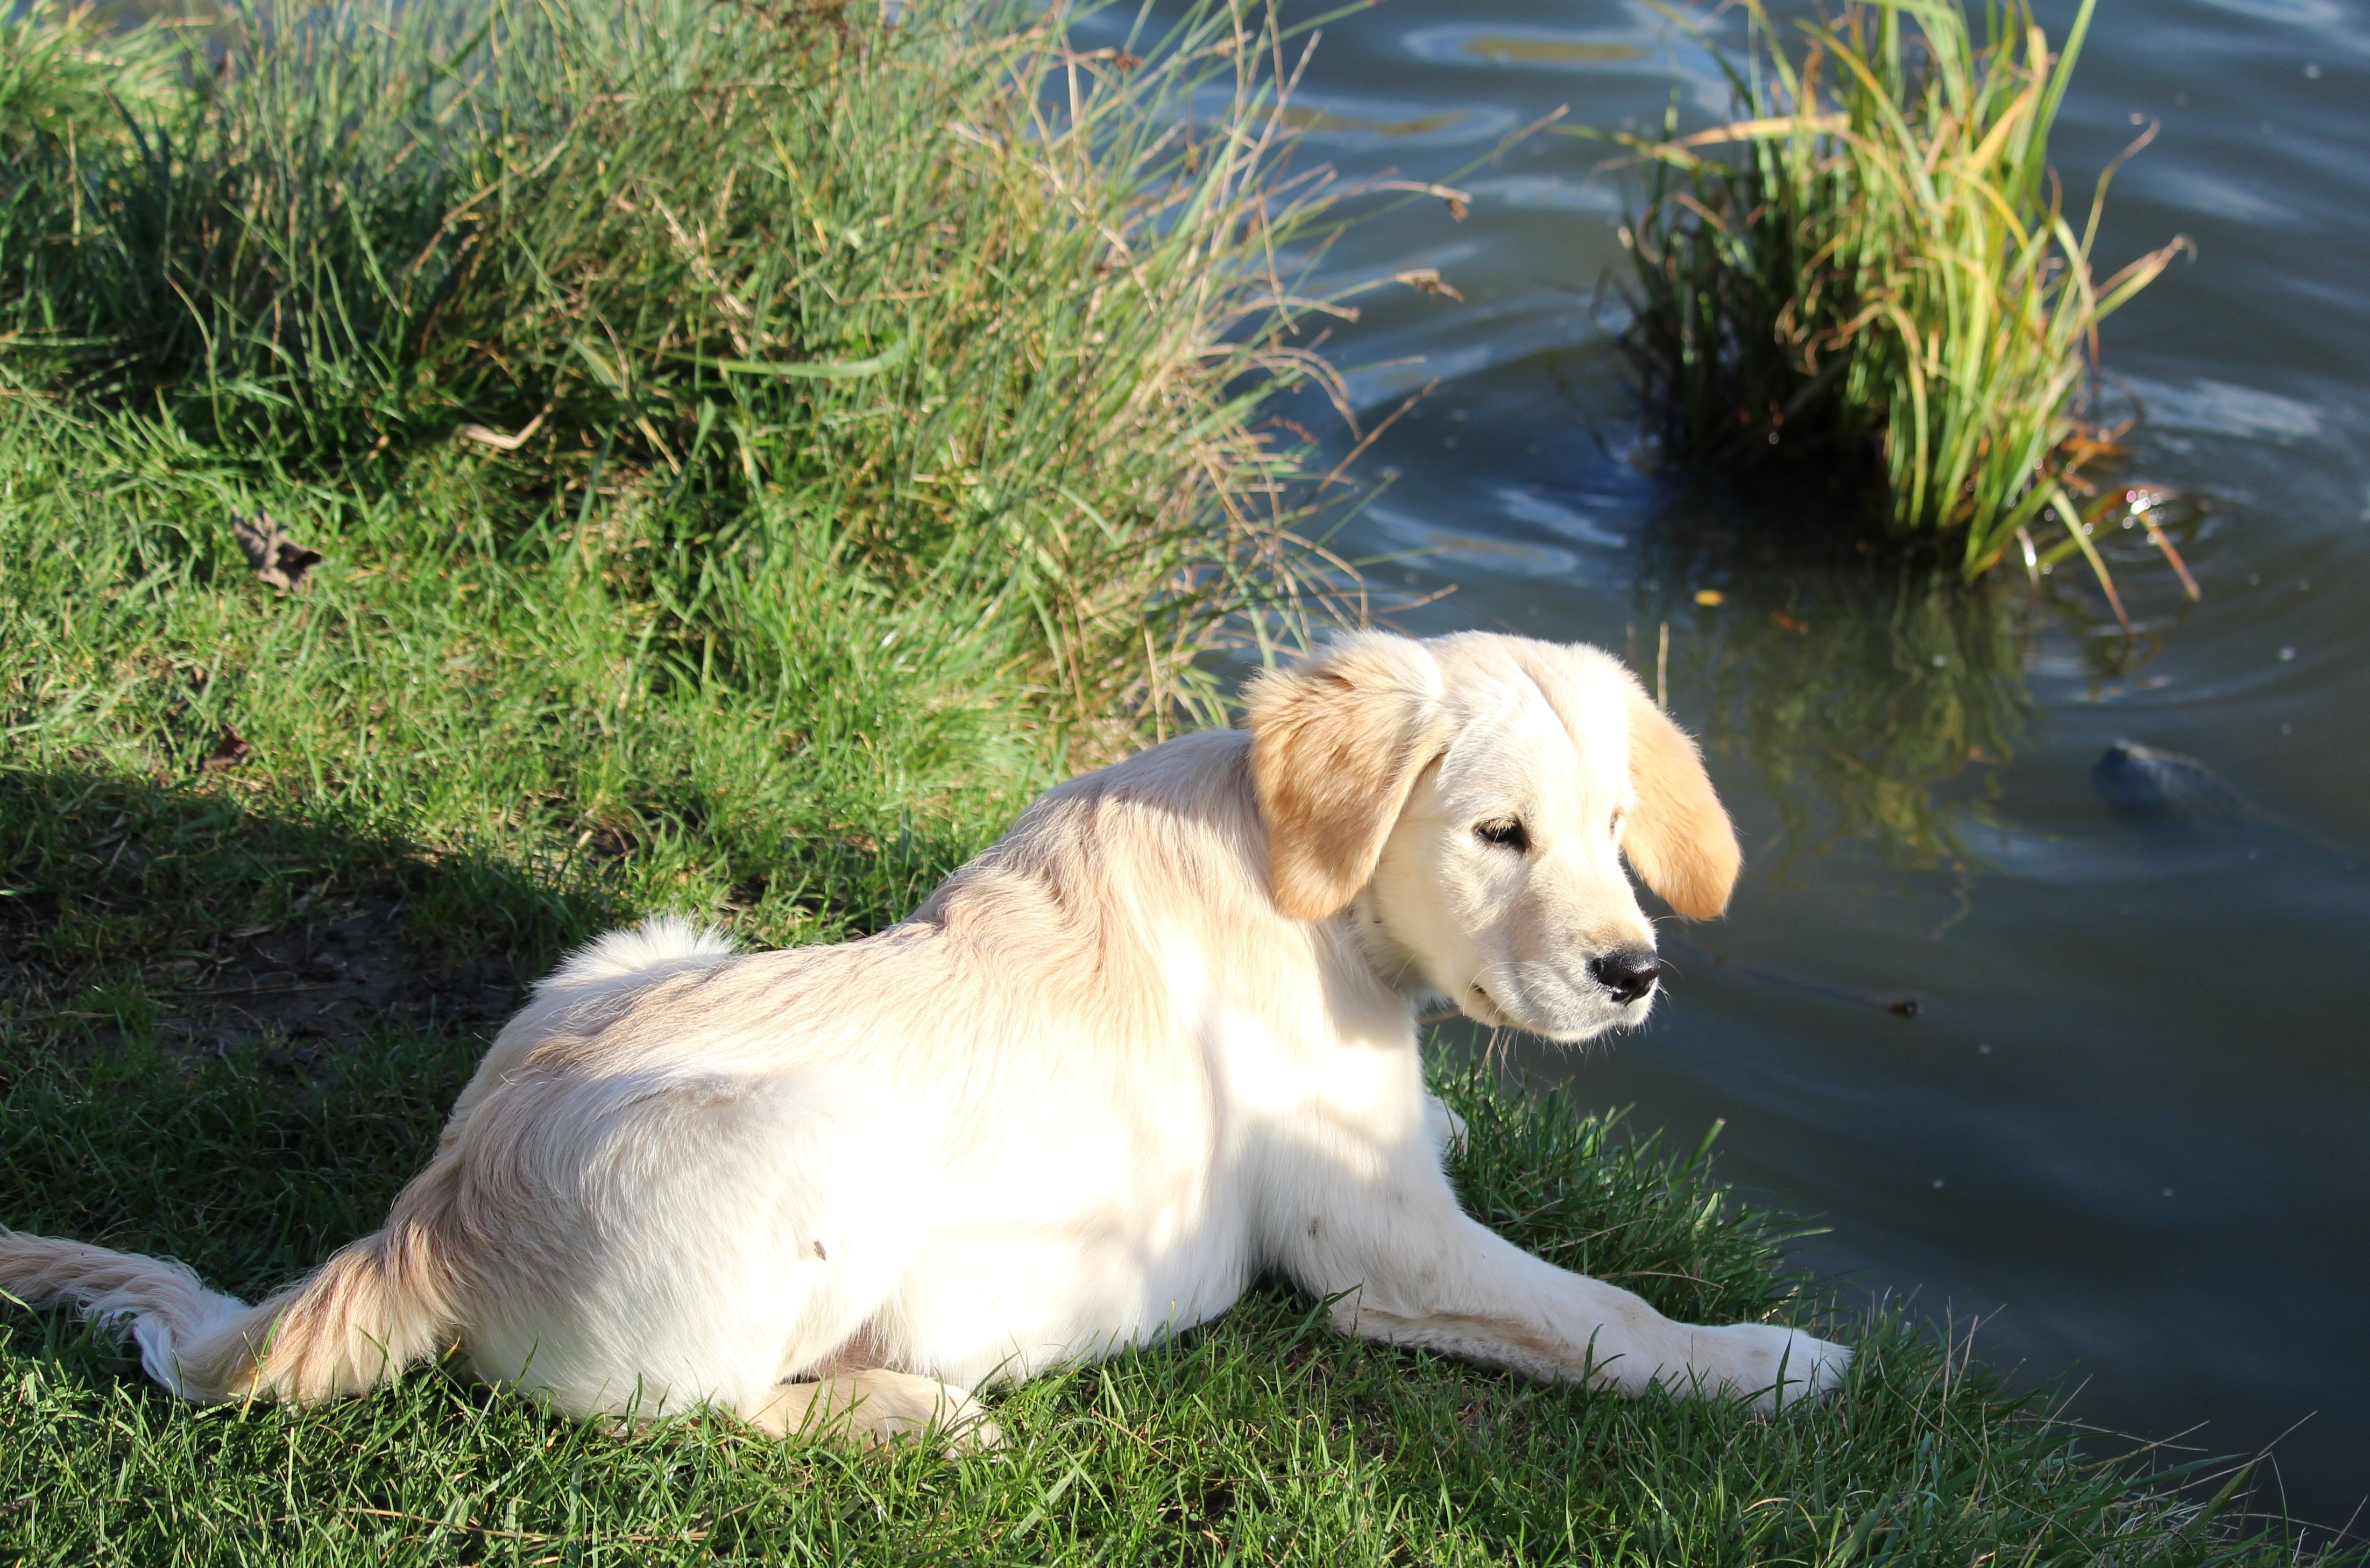
grass, sand, puppy, dog, animal, cute, male, pet, mammal, domestic animal, golden retriever, beige, vertebrate, labrador retriever, retriever, water's edge, dog like mammal